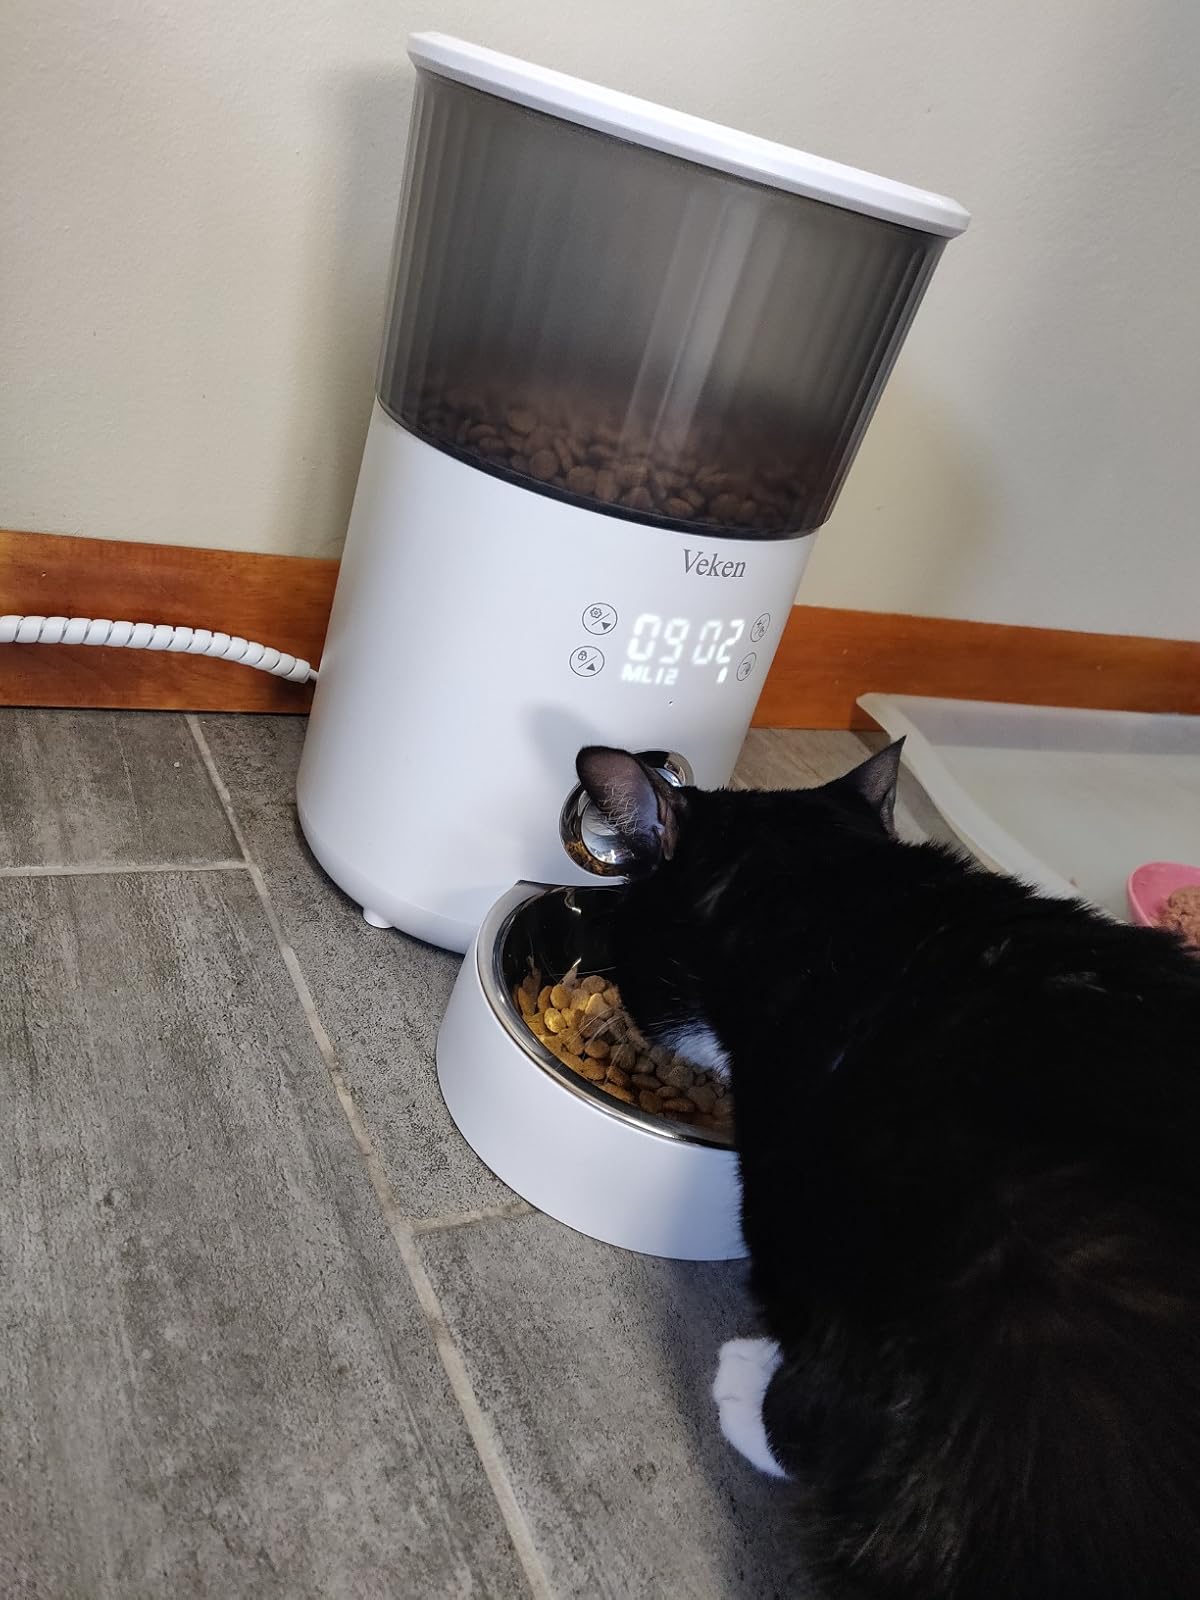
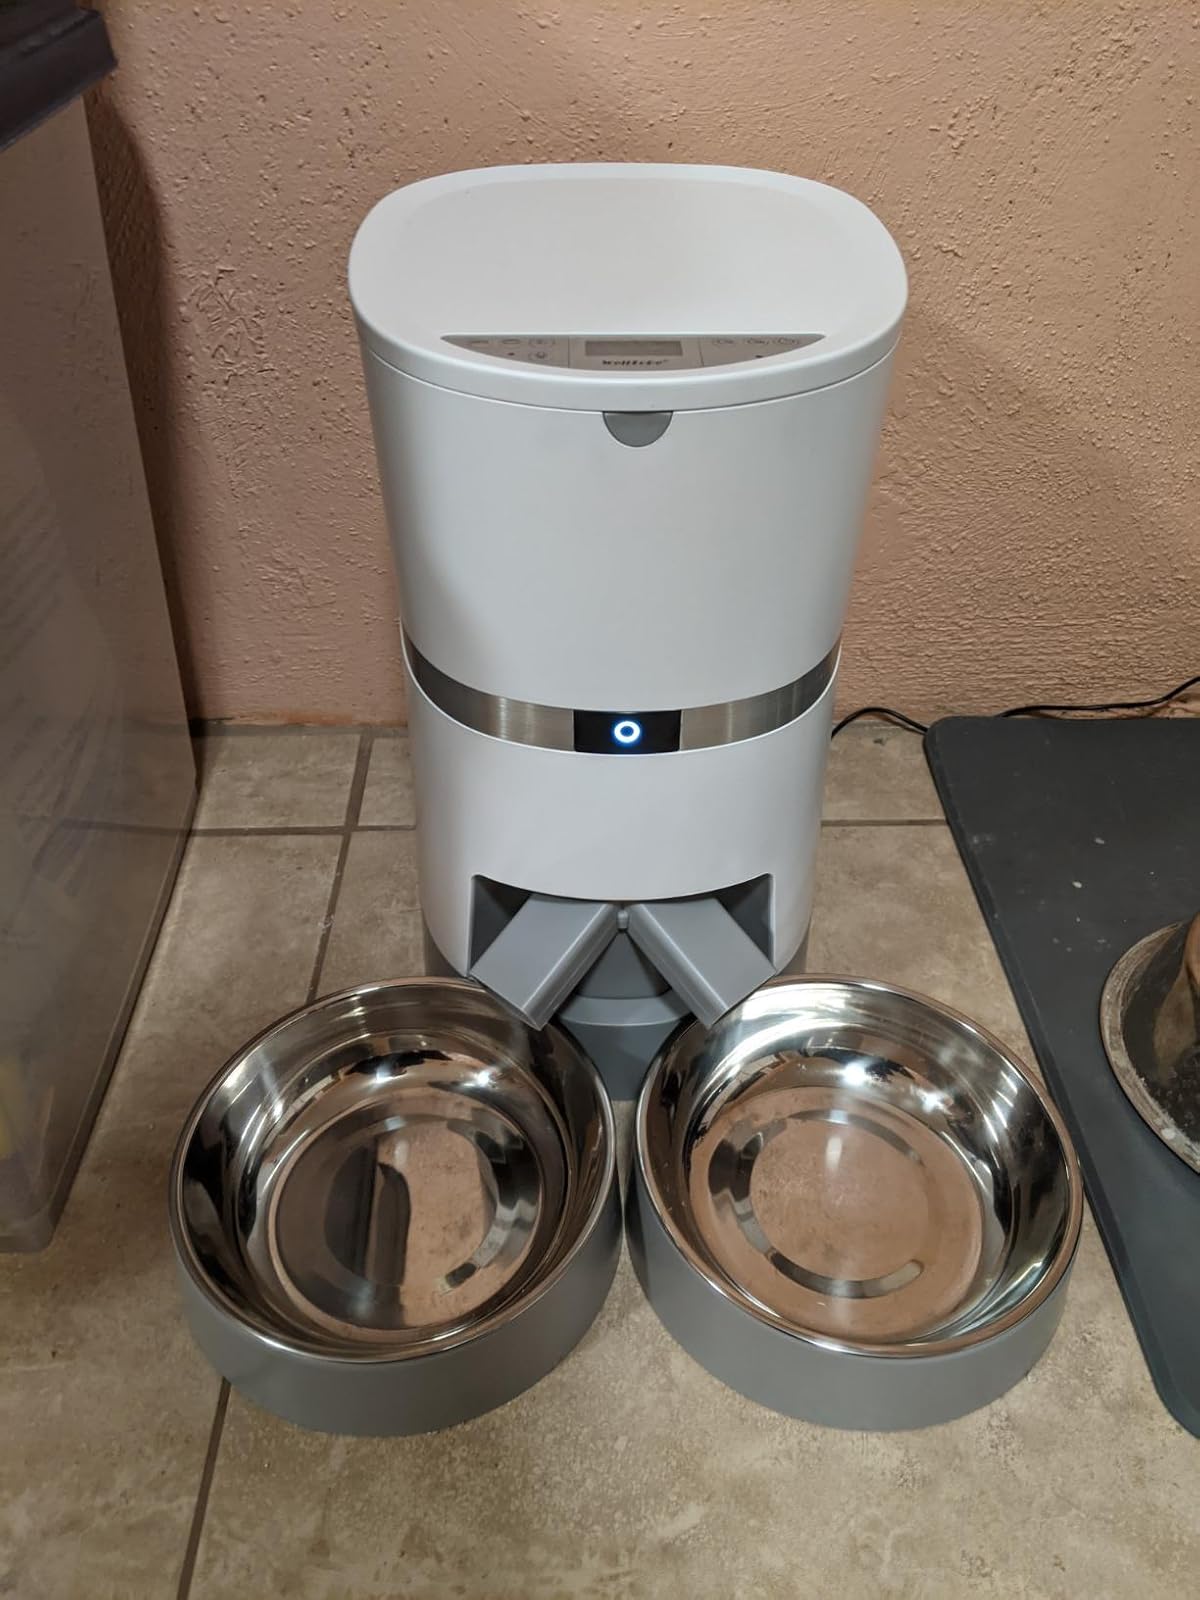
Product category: items_feeder
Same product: no